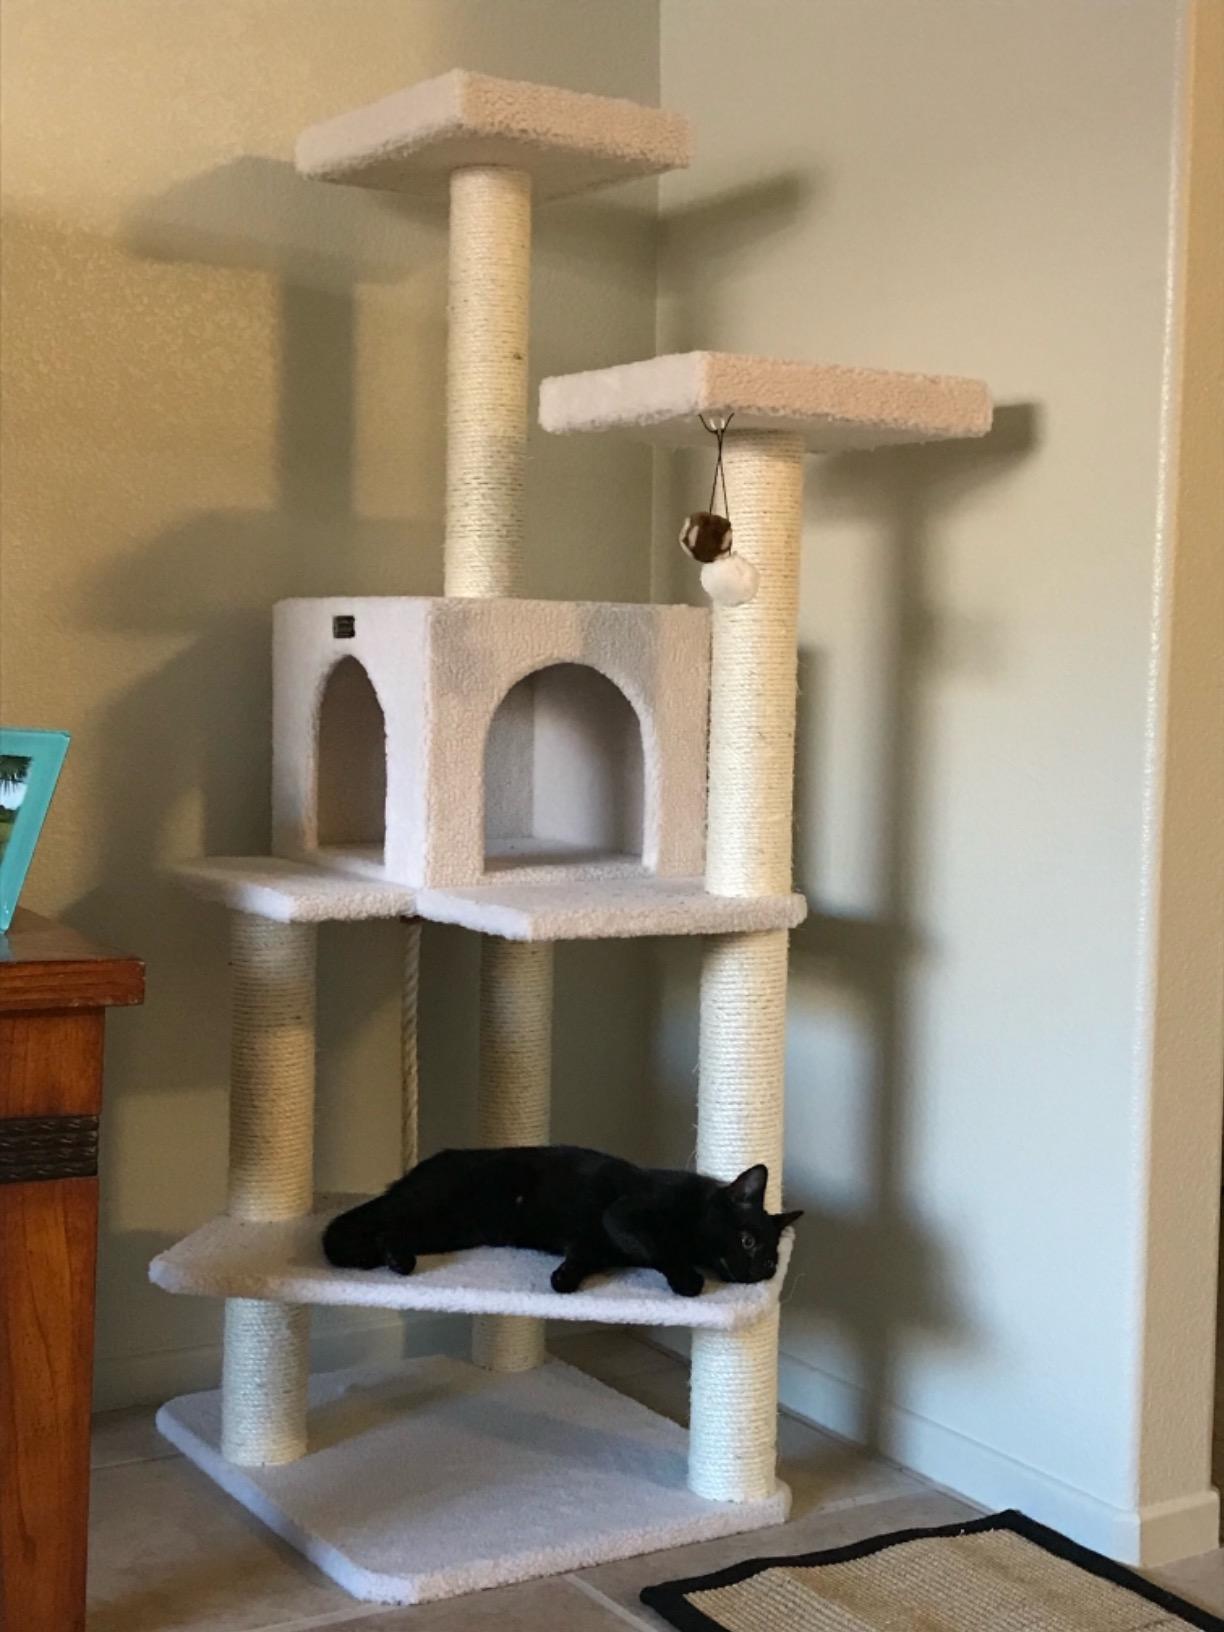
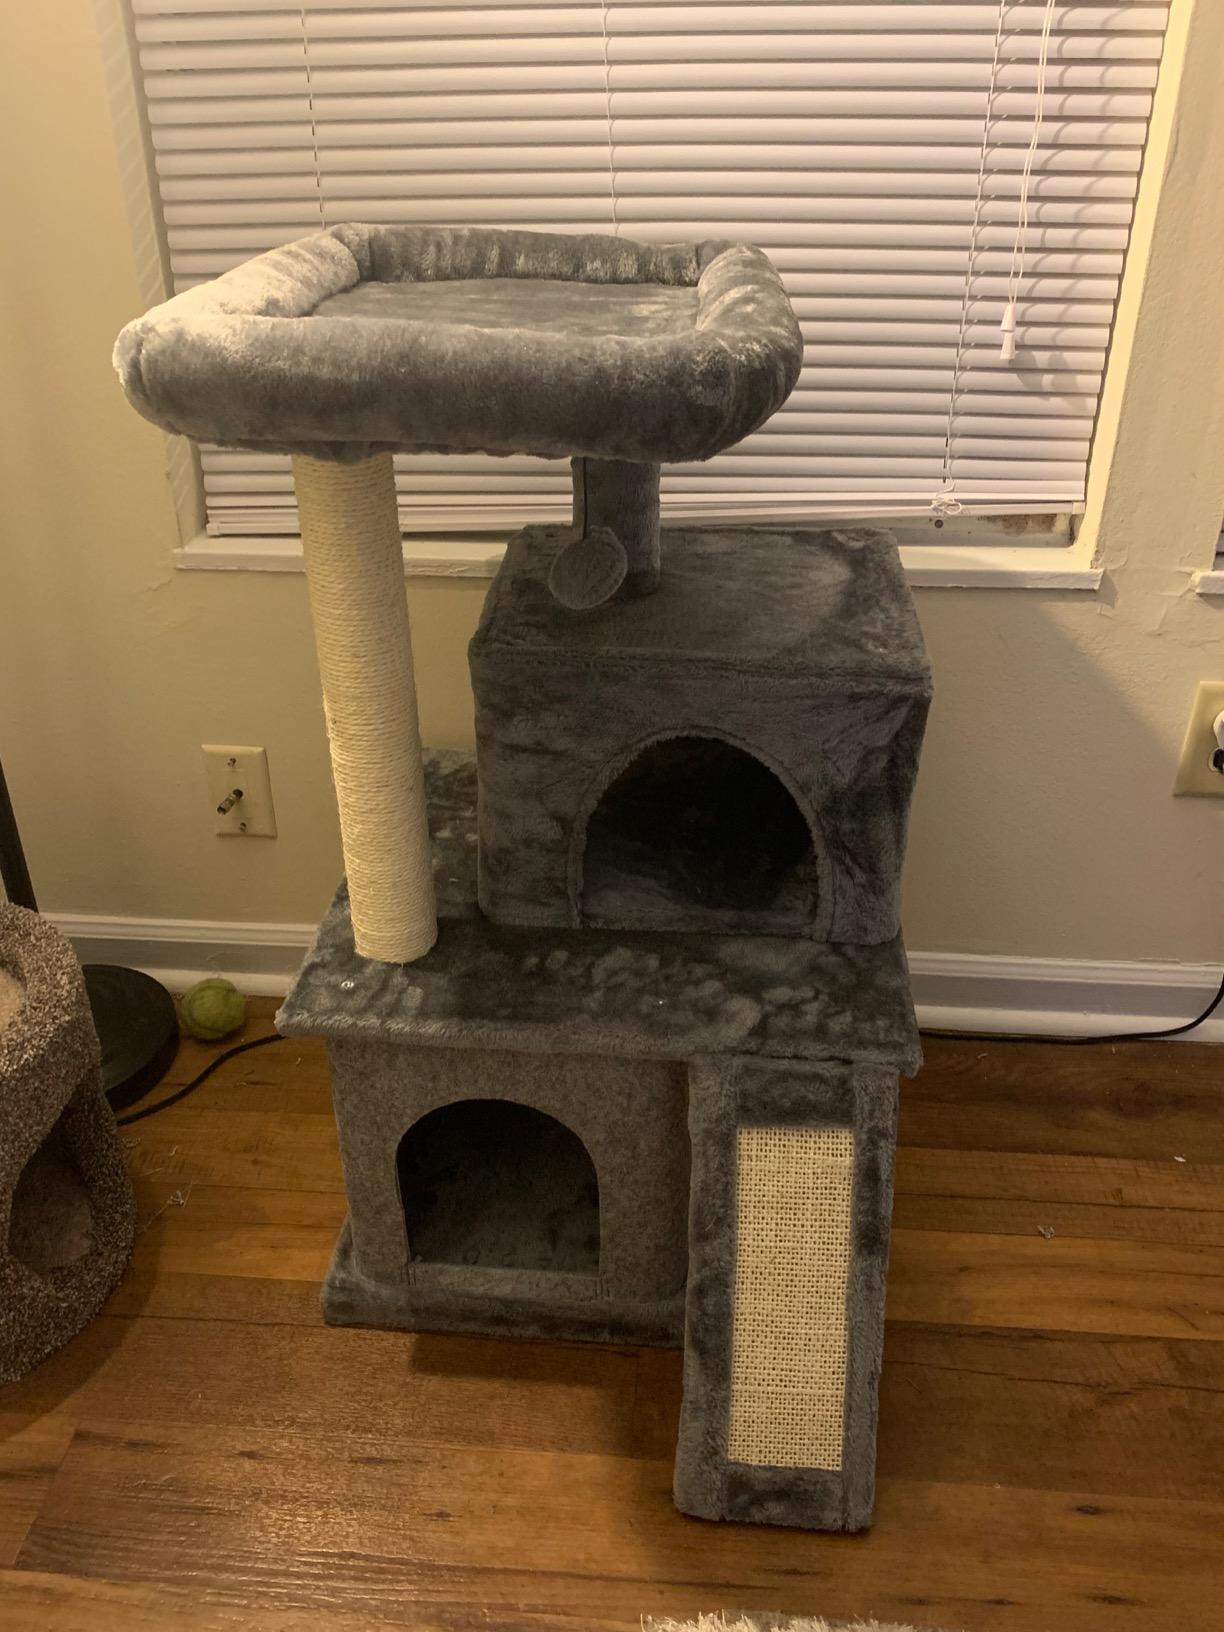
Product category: items_cat tree
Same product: no